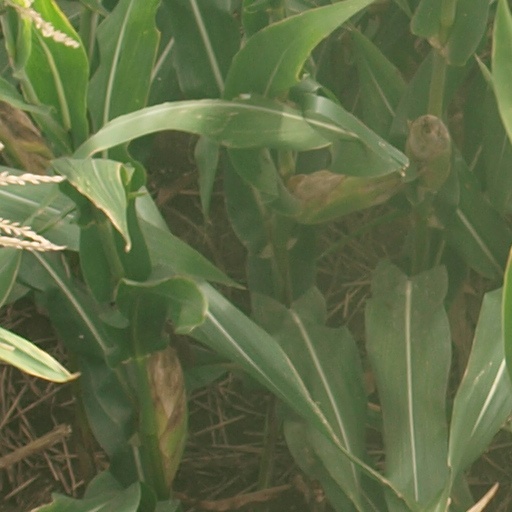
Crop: maize; corn